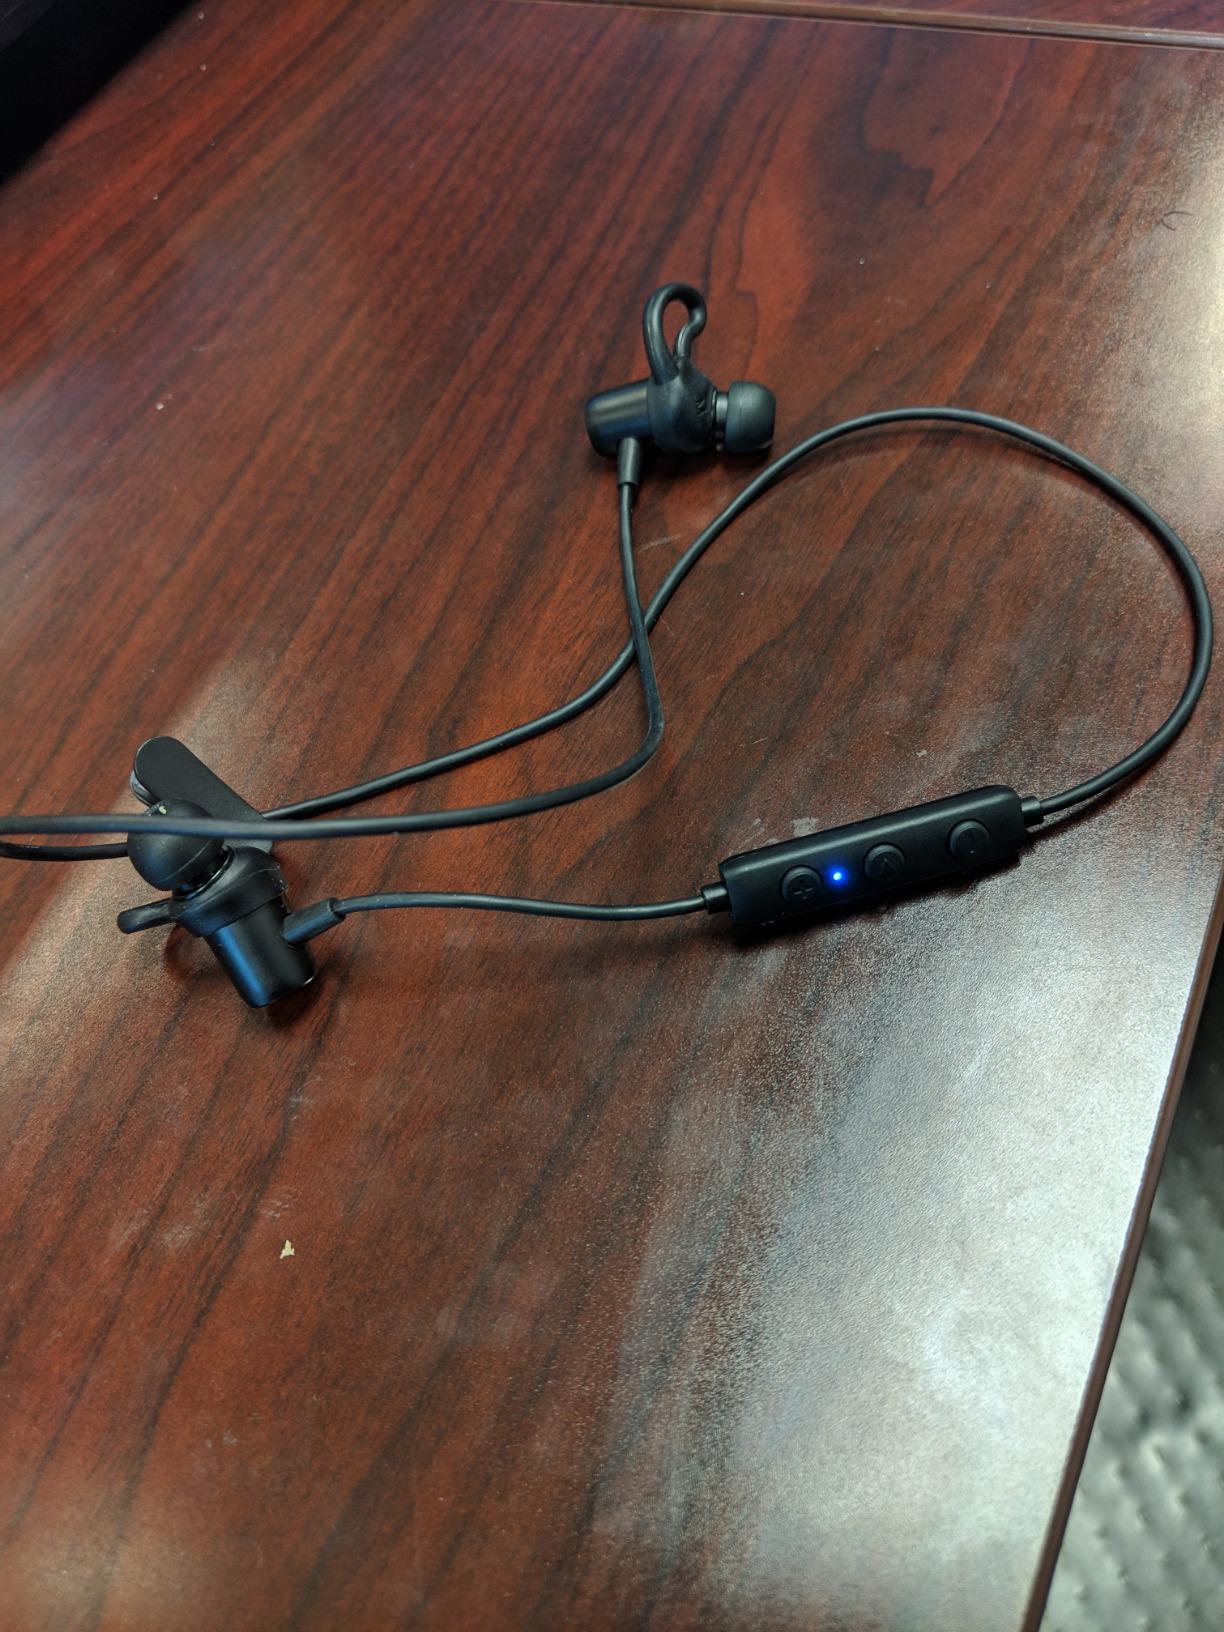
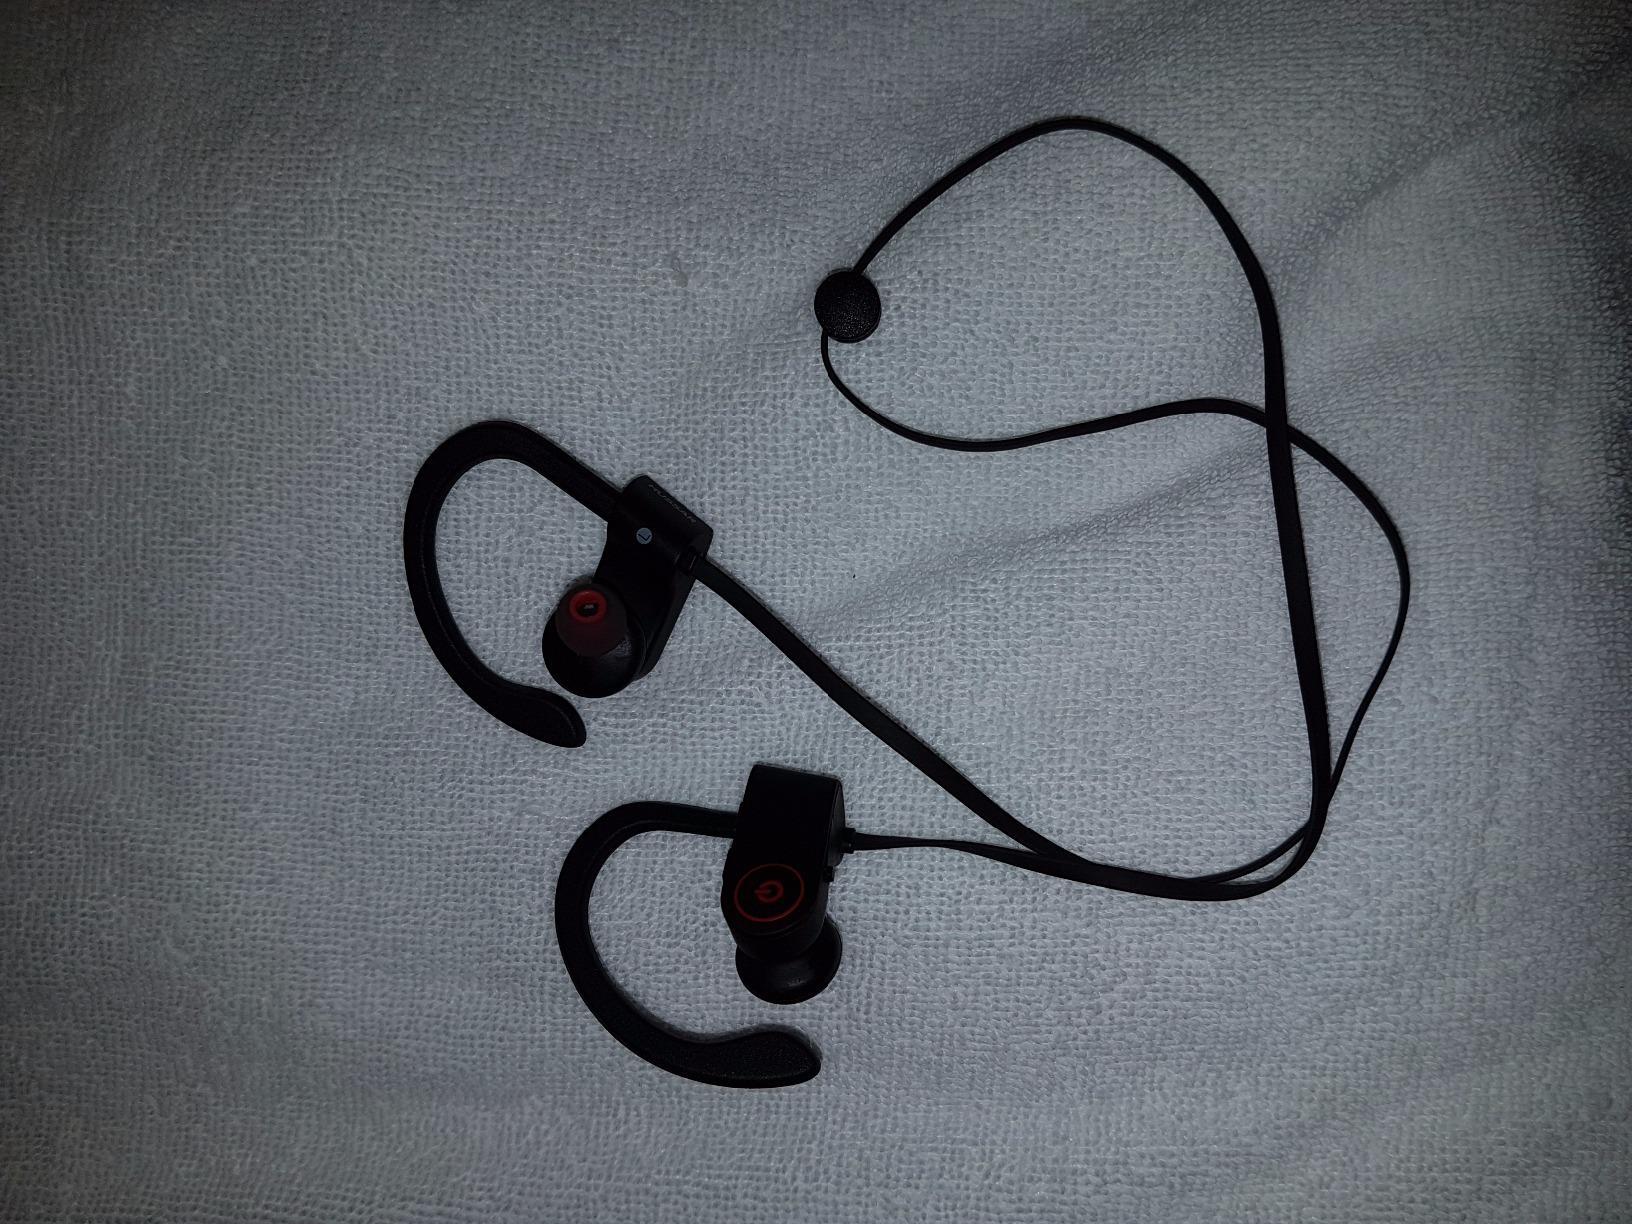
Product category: headphones
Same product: no